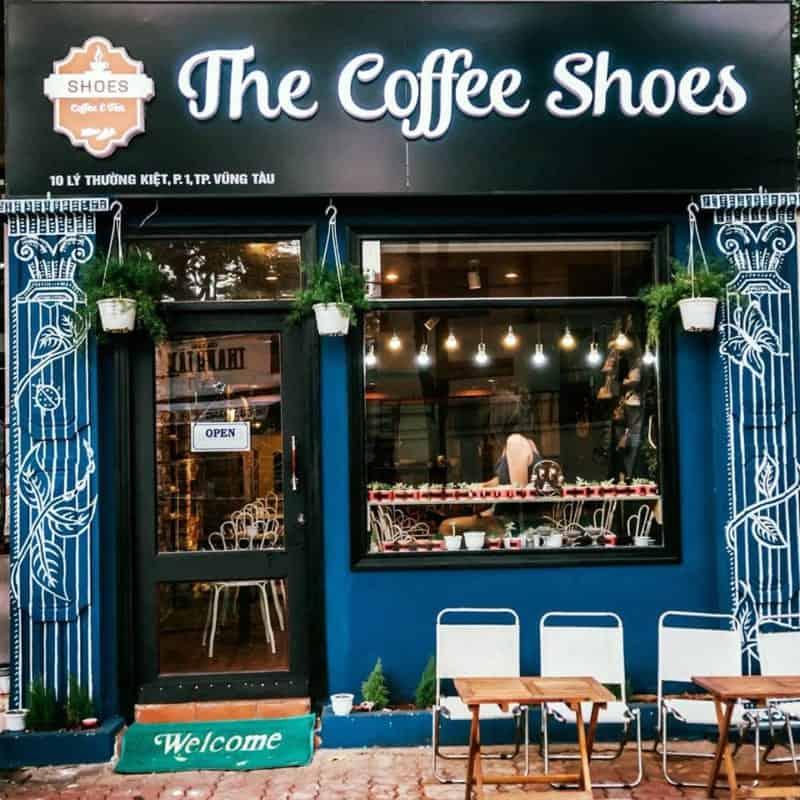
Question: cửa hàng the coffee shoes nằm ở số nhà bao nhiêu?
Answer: số 10